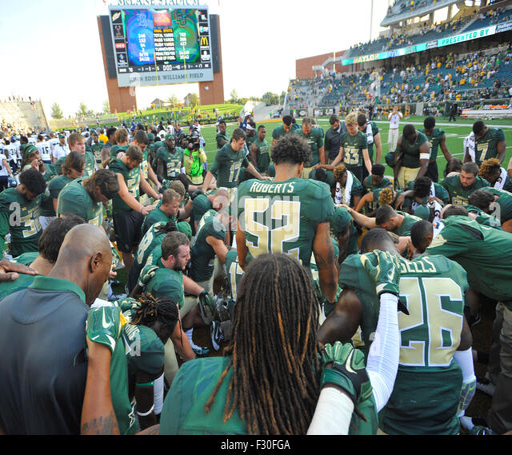
players gather for a prayer following a college football game